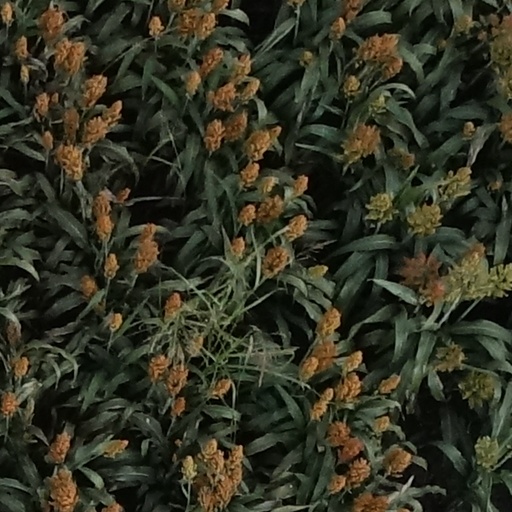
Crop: sorghum